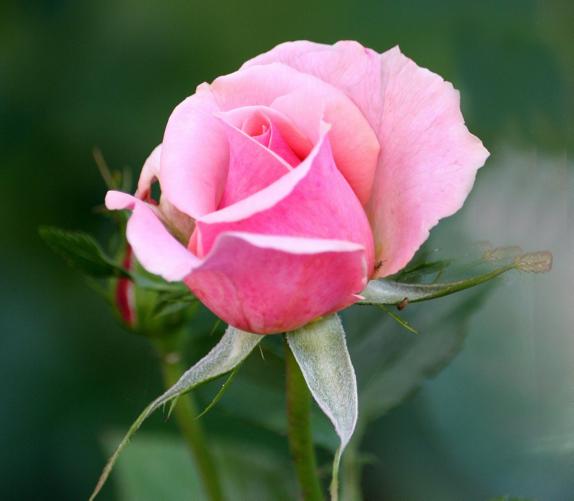
Label: rose